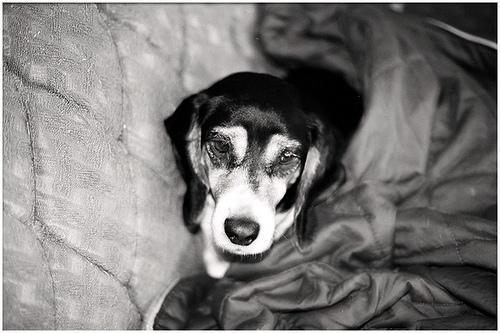
beagle